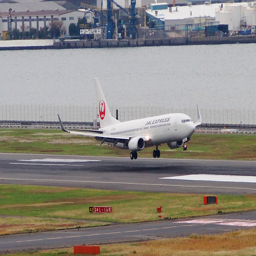
an airplane taking off down the run way
A plane takes off on a runway in front of a lake
A Japan Airlines jet on the runway of some airport.
A white airplane is taking off at an airport.
a large air plane at an air port run way